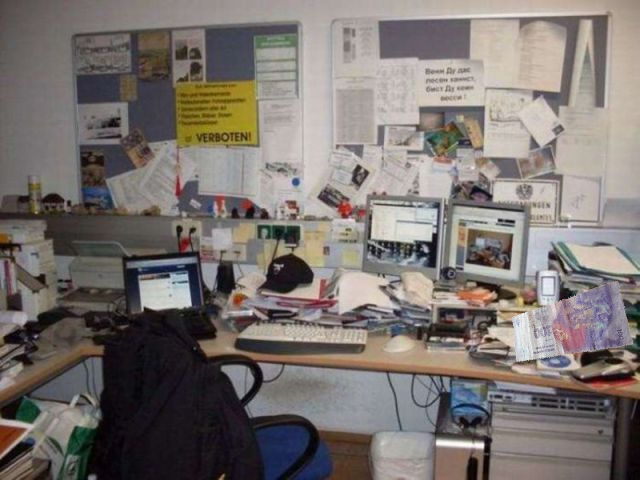
Denominación: 100